Léon Bakst

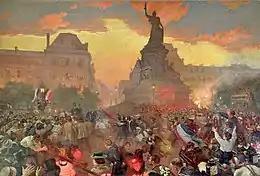
upright 1.2

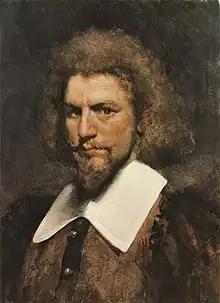
Uriel da Costa (1897), an imaginary portrait of Biblical Criticism father and freedom of speech forerunner, was one of Léon Bakst earliest paintings

Bakst continued painting, producing portraits of Filipp Malyavin (1899), Vasily Rozanov (1901), Andrei Bely (1905), Zinaida Gippius (1906). He also worked as an art teacher for the children of Grand Duke Vladimir Alexandrovich of Russia. In 1902, he took a commission from Tsar Nicholas II to paint Admiral Avellan and Russian sailors arriving in Paris, a painting he started there, during the celebrations from the 17 to 25 October 1893. However, it took him 8 years to finish this work.